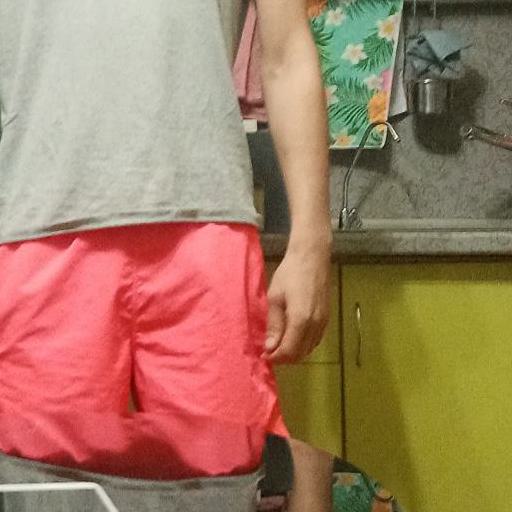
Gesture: no_gesture